Climate of Istanbul

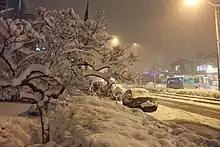
Severe snowstorms are not uncommon in Istanbul. As of 2024, the winter storm of January 2022 remains the latest storm to cause accumulations above of snow in the entire city. This photo is, however, from an earlier, 2012 event.

Istanbul's average temperature is, by the latest normals covering 1991-2020, around , placing the city on the warmer end of the temperate zone. Its coldest month is usually February, with an average temperature of , while its warmest month is usually August, with an average temperature of . Unsurprisingly, Istanbul's temperature range is narrow for a non-oceanside locale; the annual mean maximum (hottest temperature in an average year), is about , while the annual mean minimum (coldest temperature in an average year) is about . Istanbul's climate is also well known for its noticeable seasonal lag, it is one of the few cities in the temperate Northern Hemisphere where March is, in many districts, colder than December.